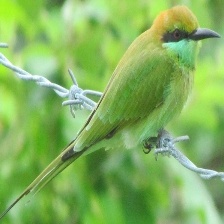
Species: ASIAN GREEN BEE EATER
Scientific name: MEROPS ORIENTALIS
ImageNet parent category: bee_eater